First Church of Christ, Scientist, Brisbane

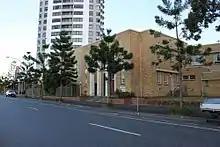
Church seen from North Quay, 2015

The area transitioned from predominantly residential use to government, commercial and institutional uses commencing around the turn of the century. Aubigny (originally Rosalie Villa, 259 North Quay) and William Douglas Grimes' house (269 North Quay) were leased by the Queensland Government 1900–1904, then were occupied by the first Mater Hospital 1906–10, and subsequently became Loretto Hostel for Catholic girls. Large residences such as Riversleigh and Davidson's House were converted into boarding houses; and new boarding houses were constructed. Later, houses were converted into flats. In the 1920s the construction of the Grey Street Bridge, a major river crossing into the CBD from West End, brought land resumptions and road changes to the western end of North Quay, to facilitate traffic flow on and off the bridge.